Don Johnson (sports executive)

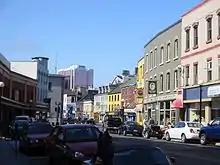
Photo of downtown street scene and store fronts

Johnson relocated to Newfoundland in December 1959, after he was appointed the accountant of the main Bank of Nova Scotia branch in downtown St. John's. He played senior hockey for the St. Patrick's team that won the Boyle Trophy championship in the 1959–60 and 1960–61 seasons. His assist on the winning goal in the decisive game in 1960 ended a 16-year consecutive championship streak by the Saint Bonaventure's College alumni senior team. The "St. John's Daily News" reported in 1960 that Johnson was a critic of the local sports news, but credited him for being a new citizen to the city who showed interested in the administration and growth of local hockey.